Frank Sound Forest

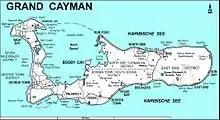
Map of Grand Cayman; Frank Sound and Queen Elizabeth II Botanic Park are shown in the south-west part of the East End district of the island

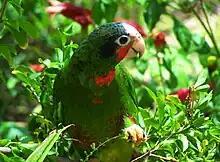
Cuban amazon, Grand Cayman subspecies

Frank Sound Forest lies near the southern coast of the East End district of Grand Cayman, one of the Cayman Islands, a British Overseas Territory in the Caribbean Sea. It is one of the territory's Important Bird Areas (IBAs).